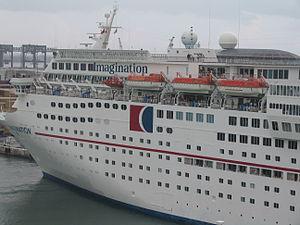
Le Carnival Imagination est un bateau de croisière appartenant à la compagnie de croisière Carnival Cruise Lines.
Le Port de Miami est un port maritime situé à Miami en Floride. Il est considéré comme le principal port de croisière de la planète et un centre majeur de transit marchandise à destination des Amériques.